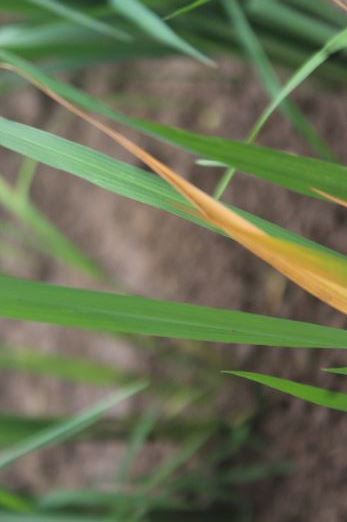
Disease: Tungro